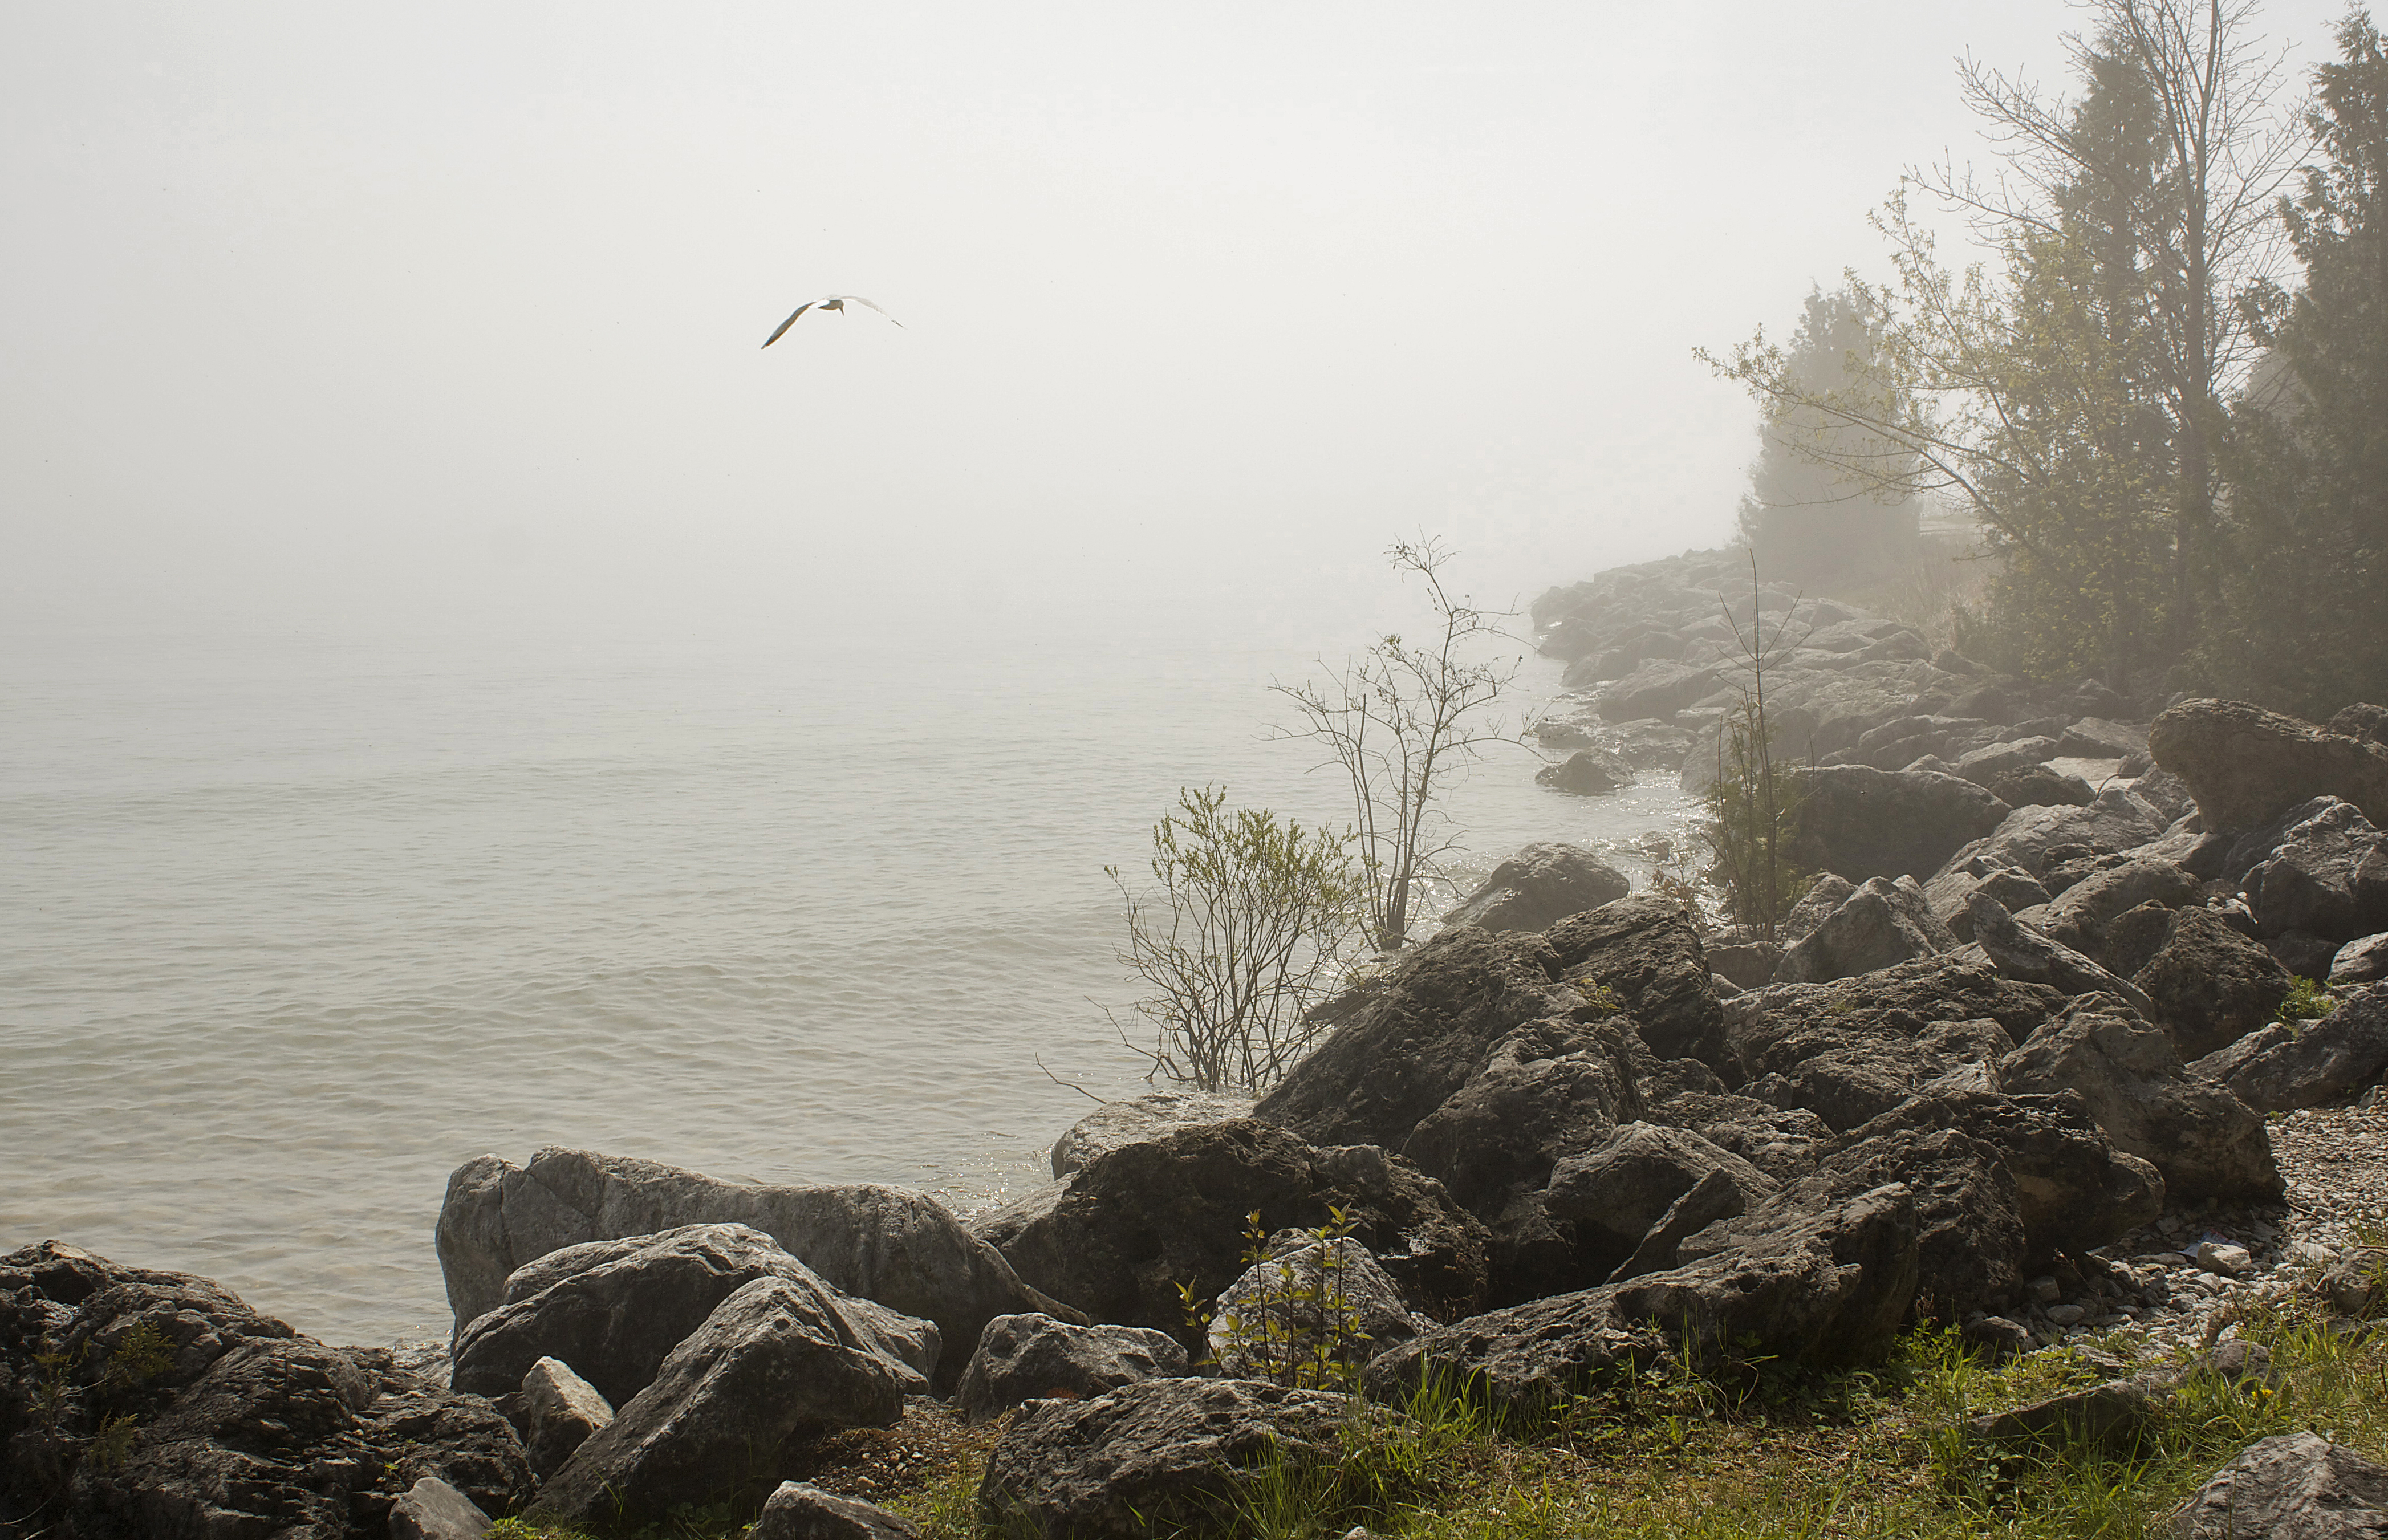
morning, fog, atmospheric phenomenon, sky, mist, coast, sea, shore, ocean, tree, rock, cliff, water, haze, coastal and oceanic landforms, headland, terrain, cloud, atmosphere, calm, grass, klippe, wave, seabird, plant, horizon, promontory, bank, wind wave, mountain, forest, bay, cape, beach